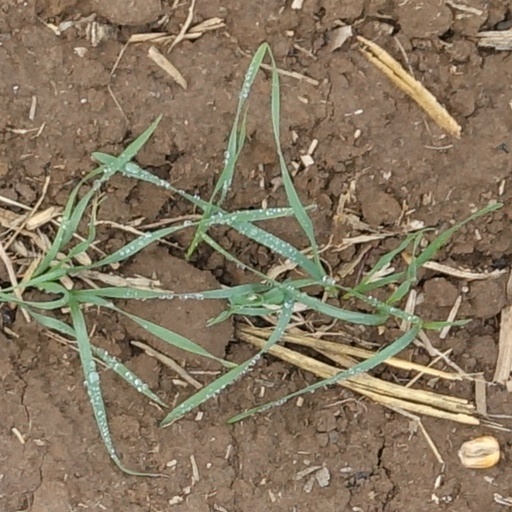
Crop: wheat